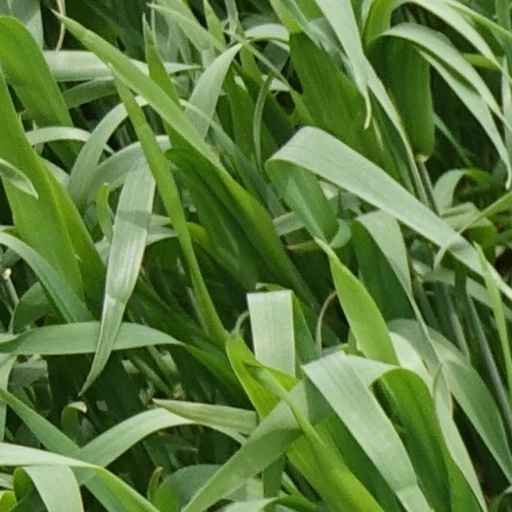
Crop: wheat